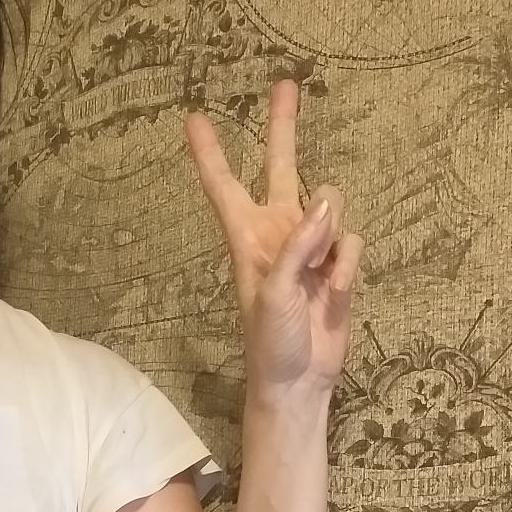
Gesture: peace